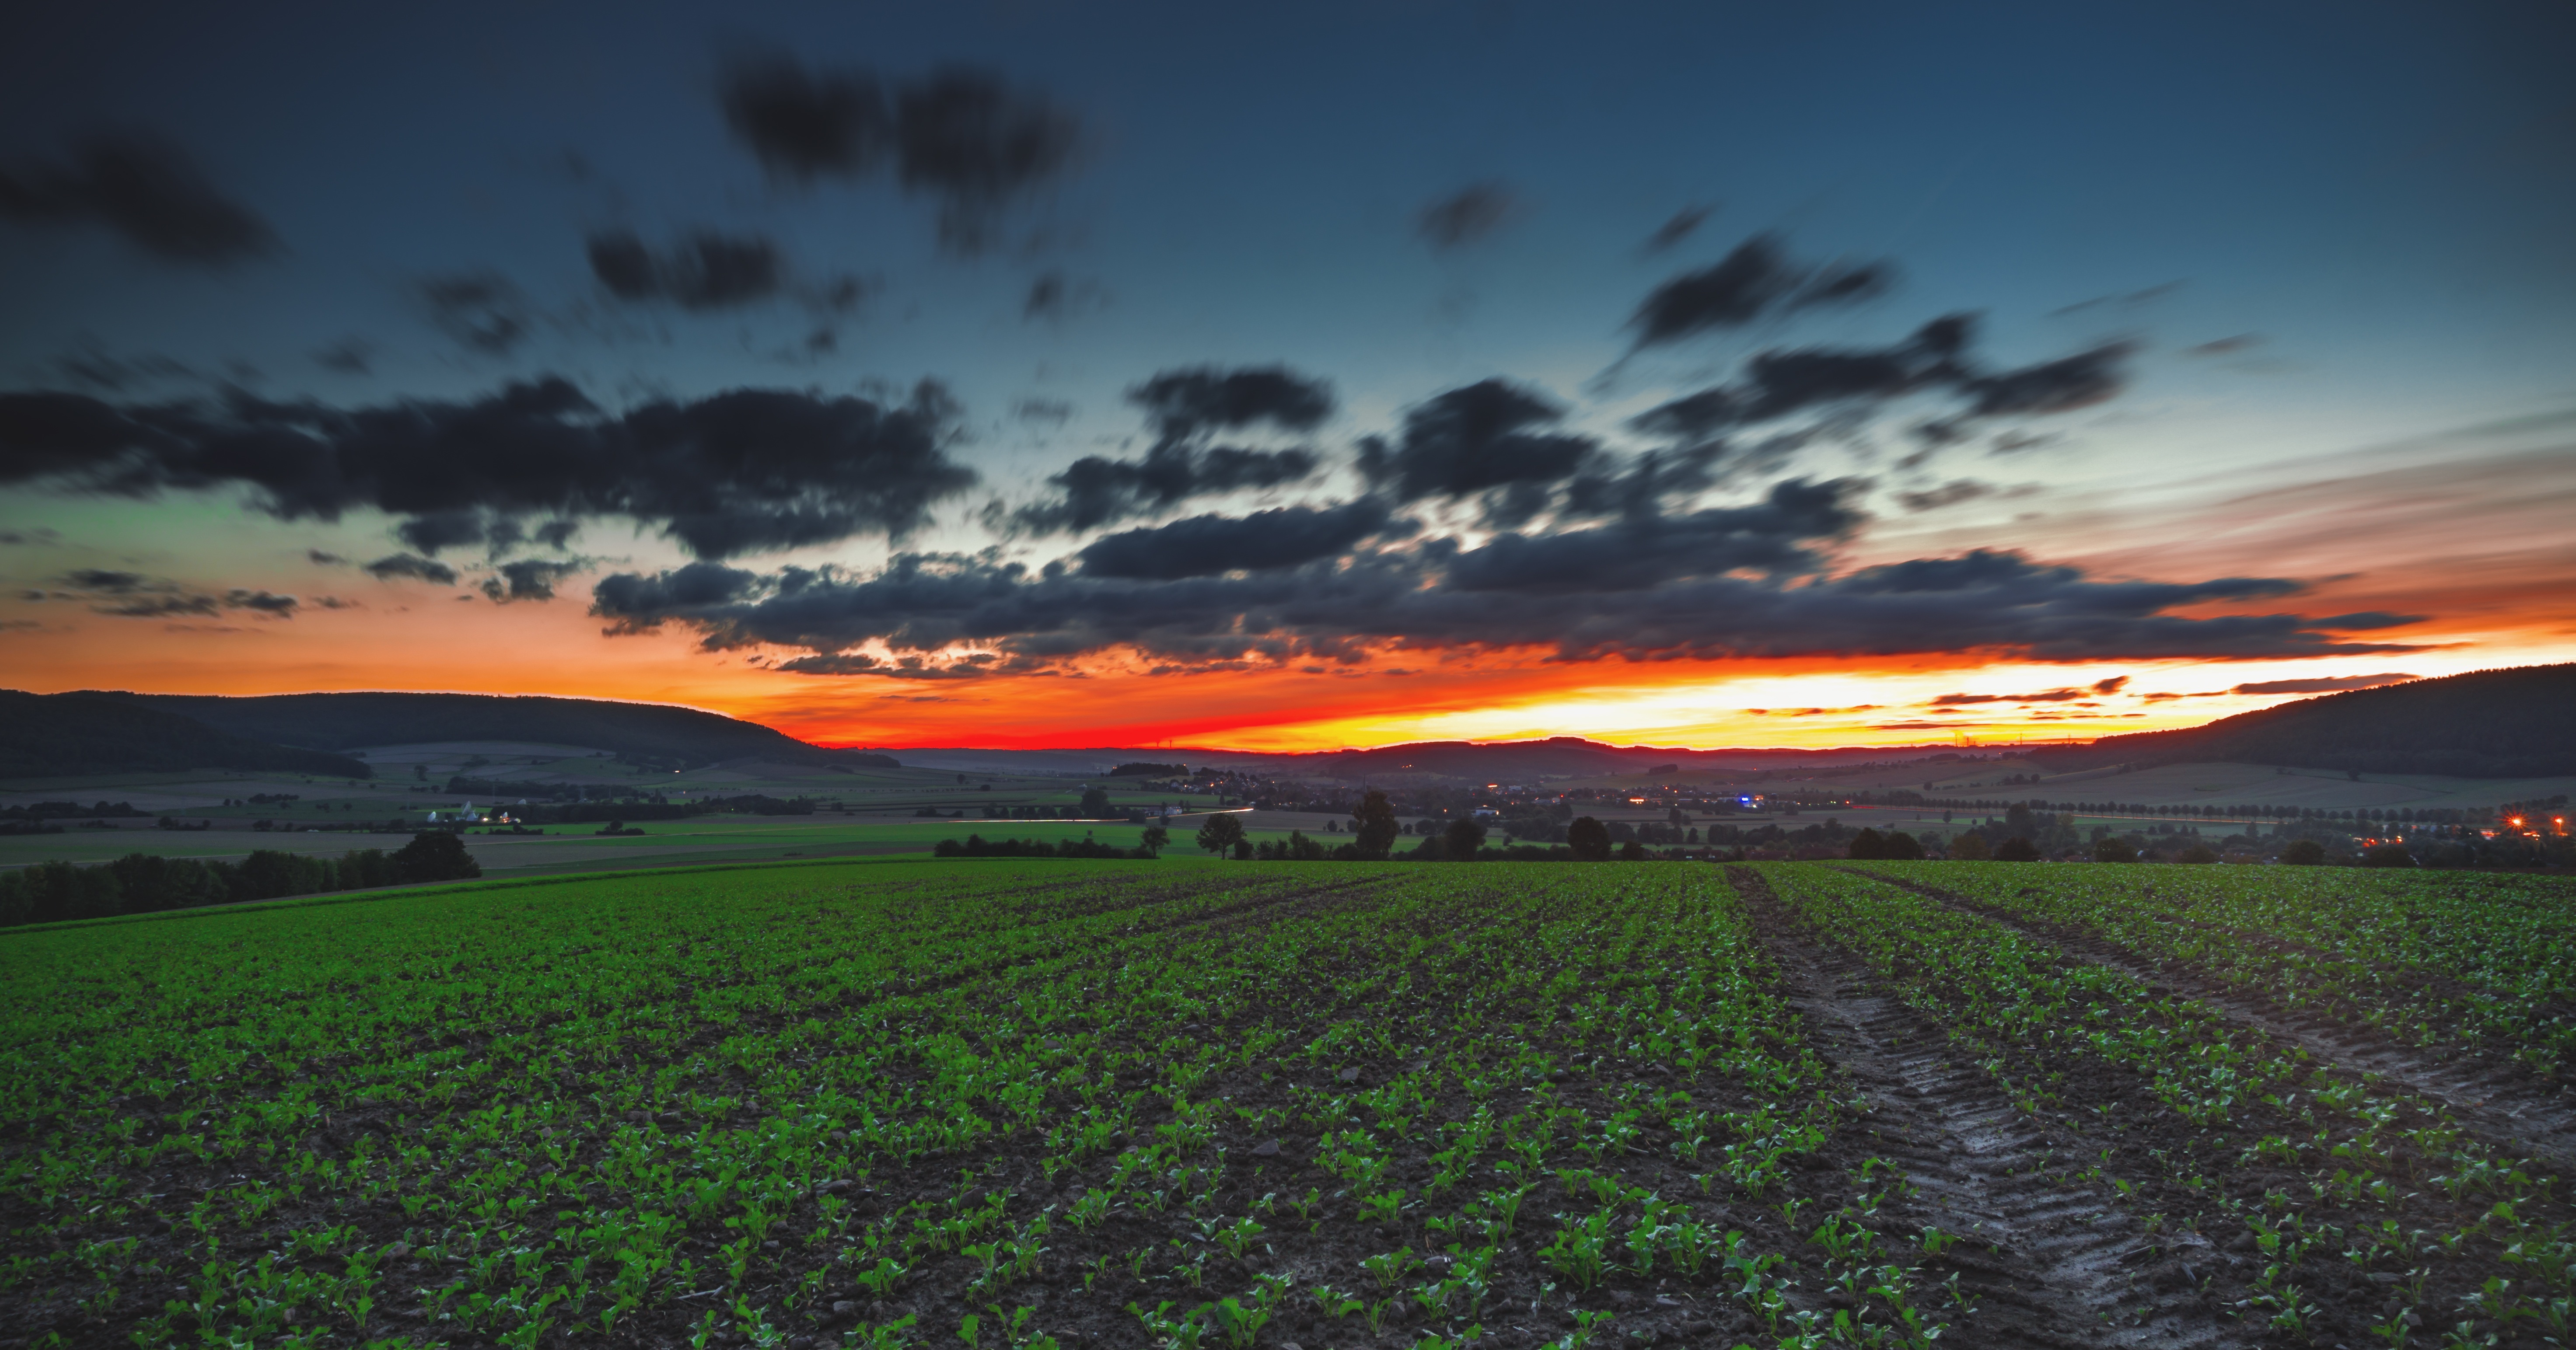
nature, outdoor, horizon, cloud, growth, sky, sunrise, sunset, field, farm, prairie, countryside, sunlight, morning, hill, view, dawn, country, dusk, evening, rural, orange, crop, glow, agriculture, plain, plants, agricultural, cultivation, grassland, plantation, scene, afterglow, rural area, meteorological phenomenon